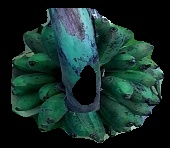
Variety: rasbale
Grade: grade3